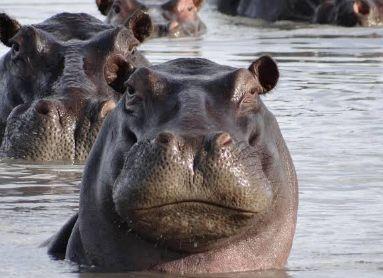
Kiboko aliezama ndani ya maji ya mto akituliza mwili wake, huku macho yake na pua vikiwa juu ya uso wa maji. Anaeonesha ustadi wake kwa kuishi katika mazingira ya asili ikiwa ni nchi kavu pamoja na majini, anaechangia usawa wa mazingira.